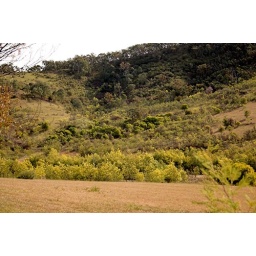
The wattle trees in the creek bed have started to flower at last.